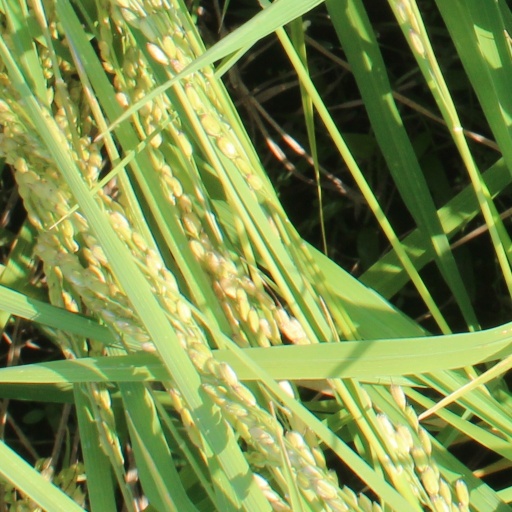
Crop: rice